Felipe VI

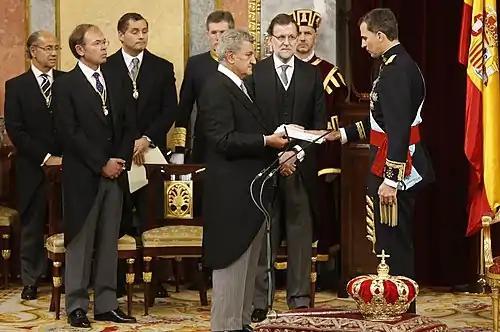
Felipe VI takes the oath before the Cortes Generales during the proclamation ceremony at the Palacio de las Cortes, Madrid, 19 June 2014.

Felipe's bachelor years were a source of interest to the Spanish press for several years. His name was linked with several eligible women, but only two notable girlfriends: Spanish noblewoman Isabel Sartorius, around 1989 to 1991, daughter of the Marquess of Mariño, who was viewed unfavorably by the Royal Family due to her mother's cocaine addiction, and Norwegian model Eva Sannum, who modeled underwear.